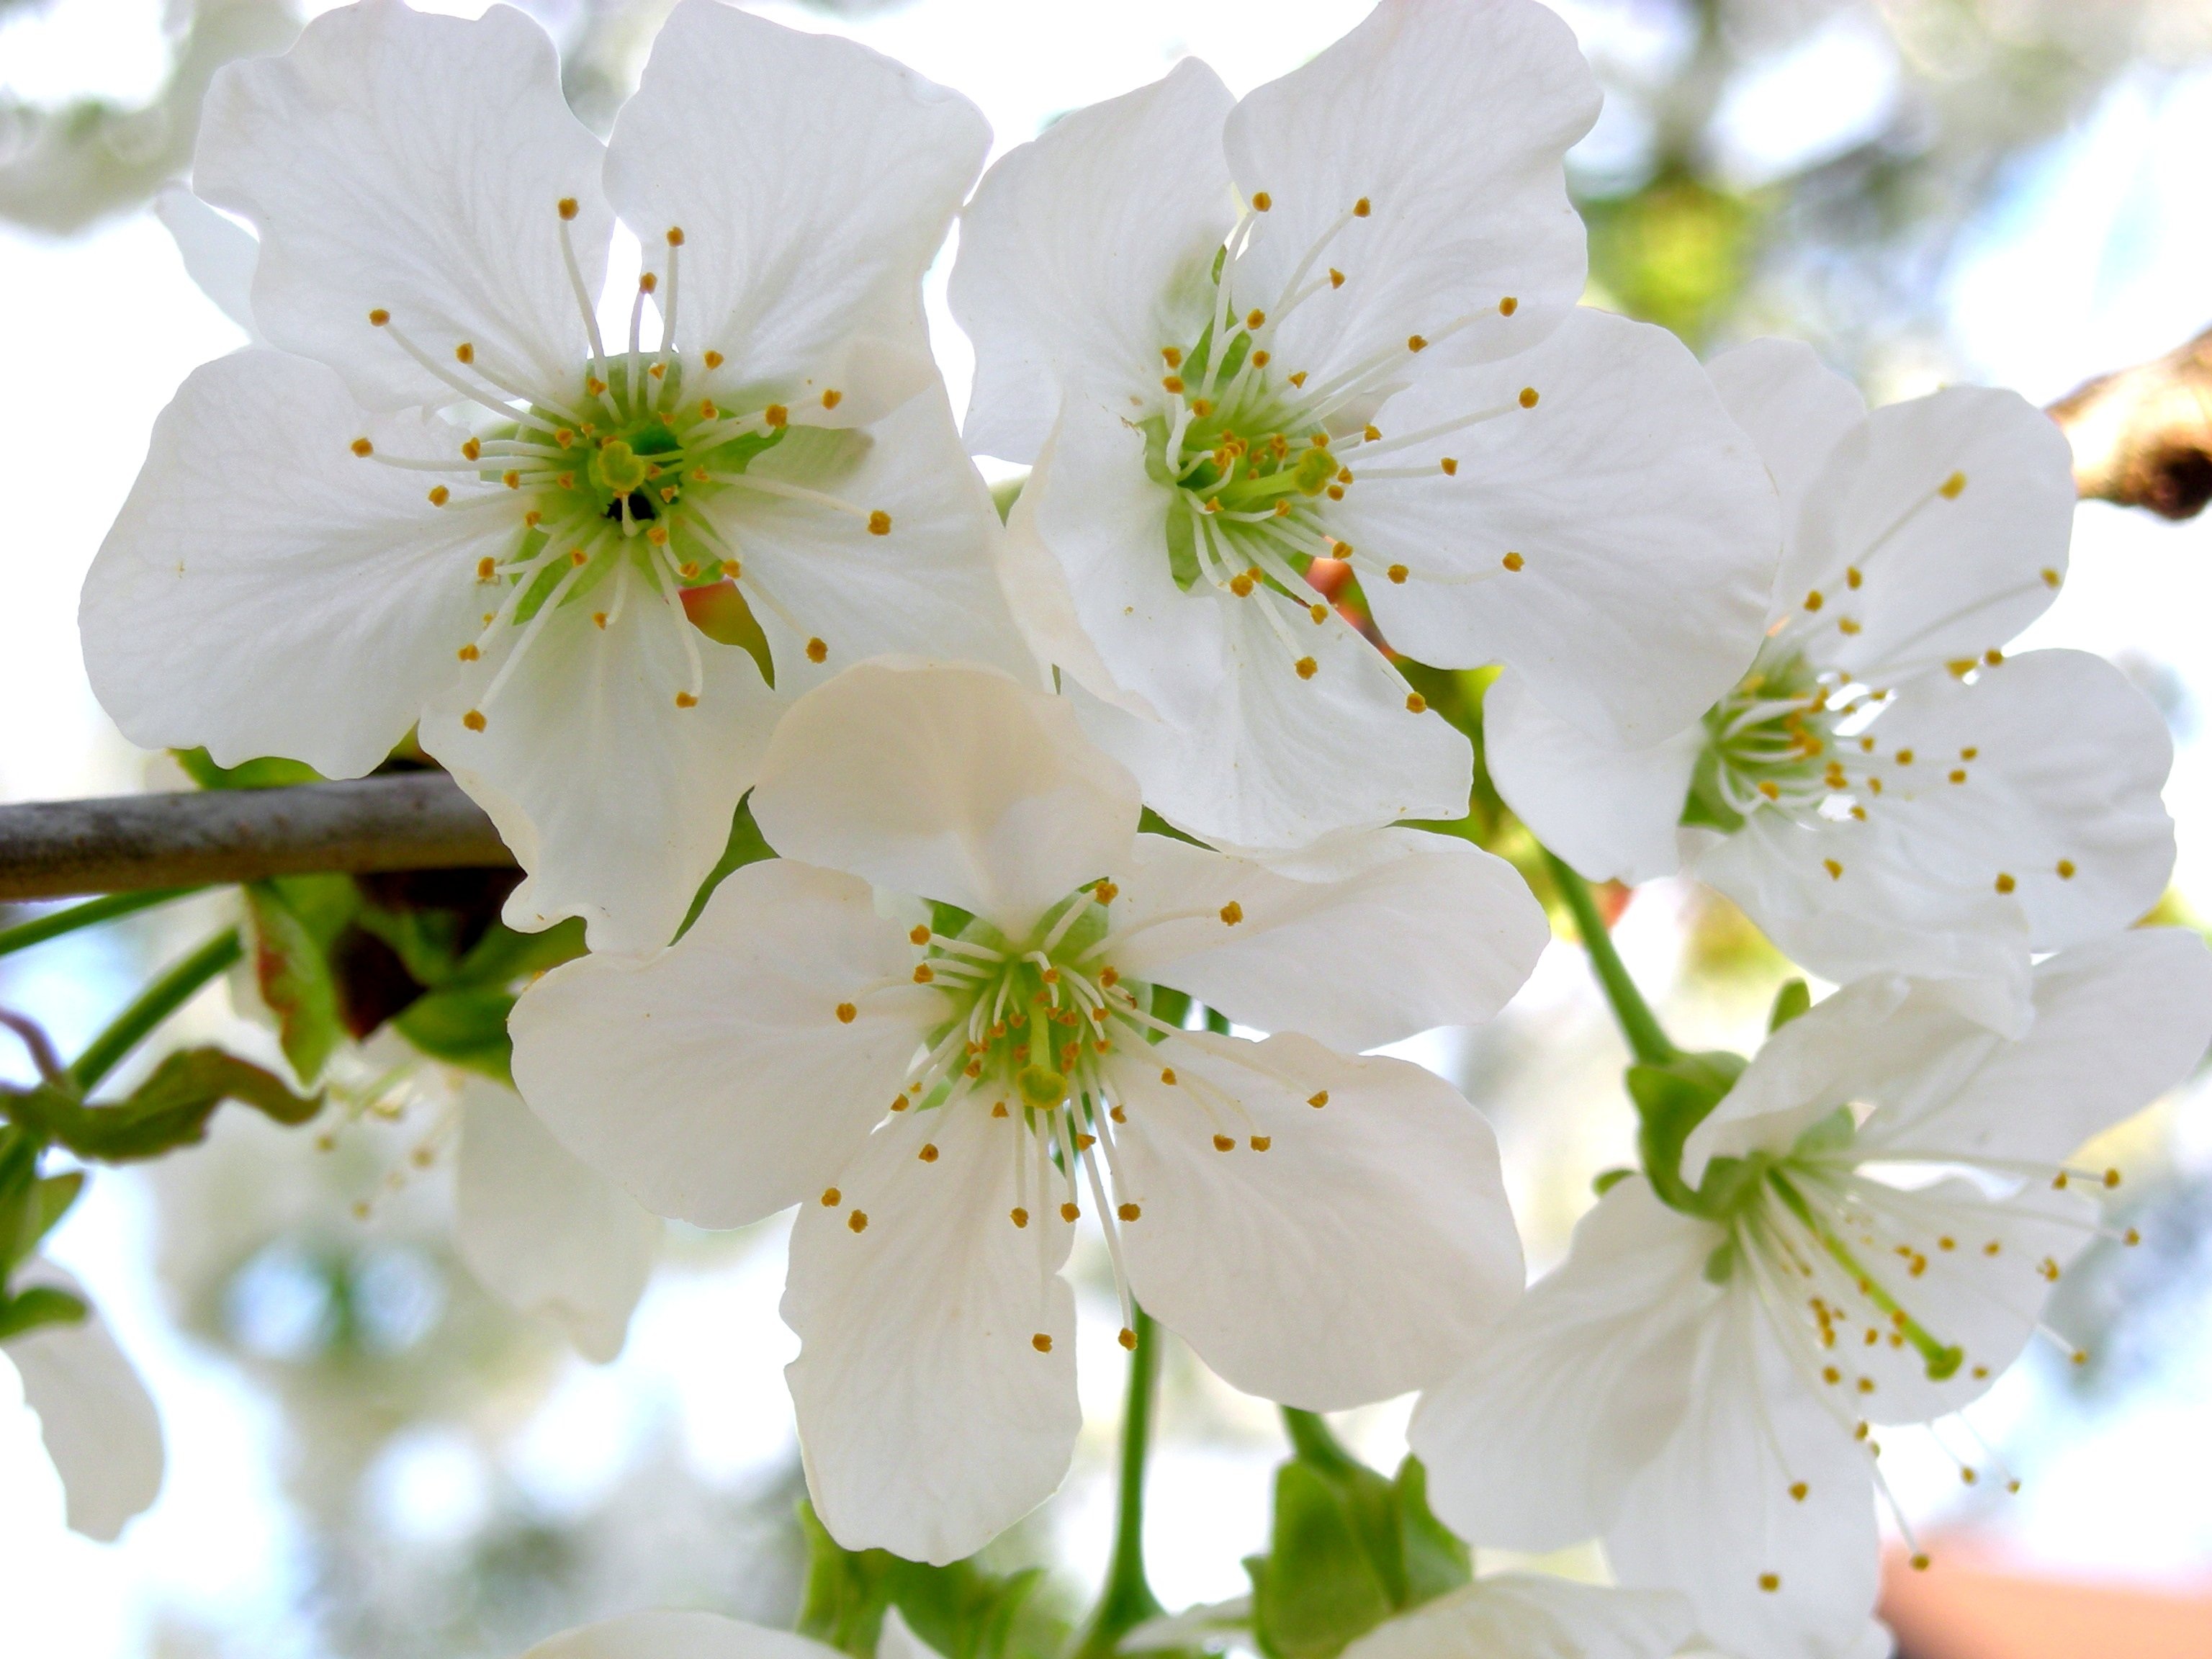
nature, branch, blossom, plant, fruit, flower, petal, bloom, food, spring, produce, garden, cherry blossom, shrub, cherry, white blossom, flowering plant, rose family, cherry blossoms, fruit tree blossoming, land plant